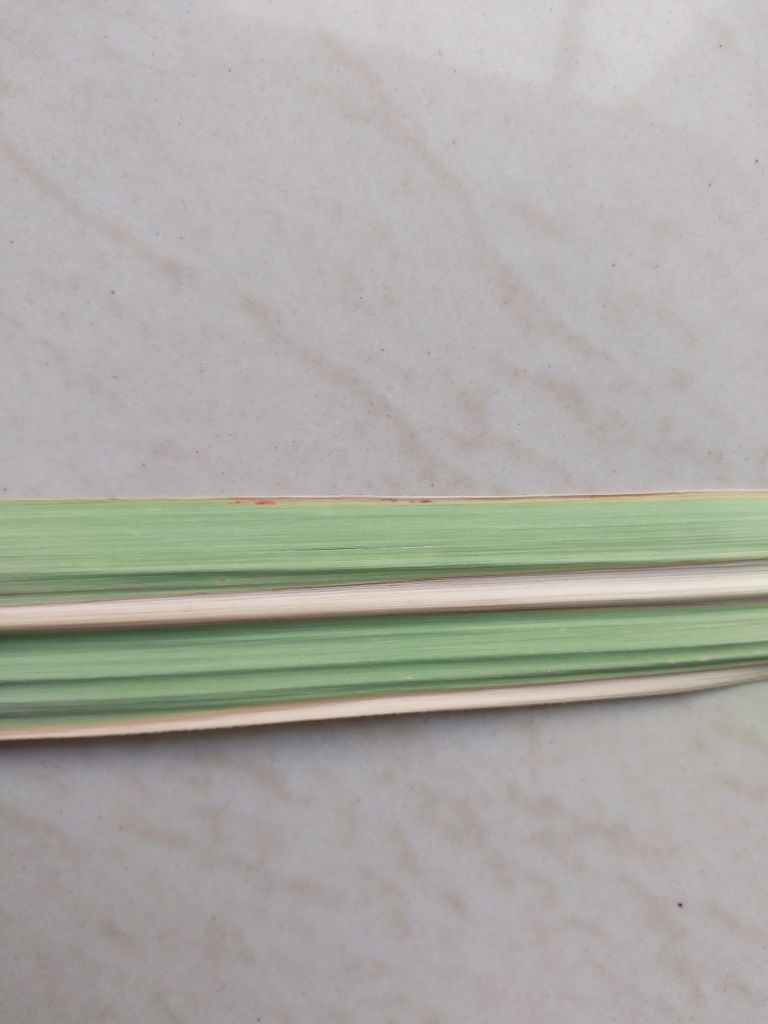
Label: Banded Chlorosis